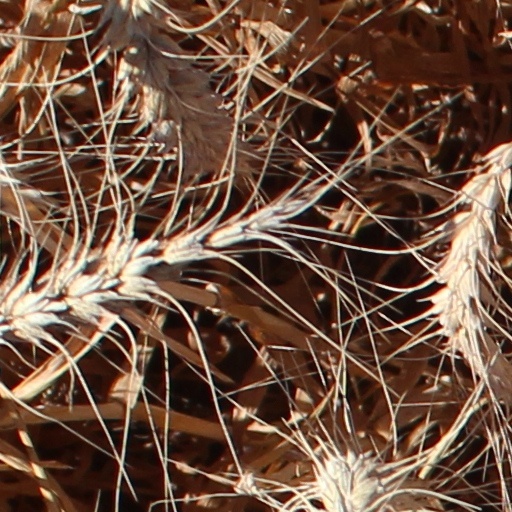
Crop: wheat